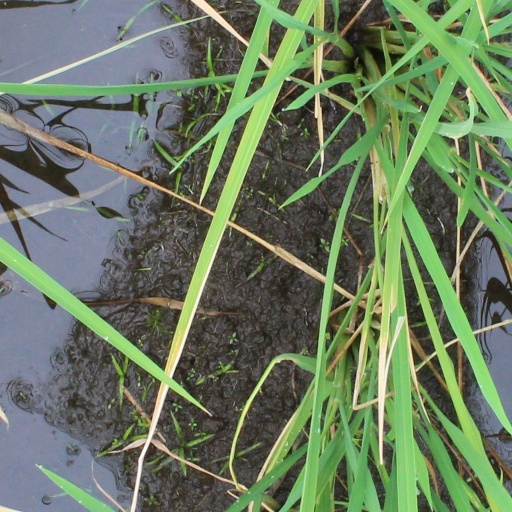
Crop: rice